Helen Wagner

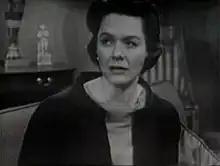
Wagner as Nancy Hughes McClosky (1956)

Born in Lubbock, Texas, she is best known for her role as Nancy Hughes McClosky on the soap opera "As the World Turns". After appearing in the soap opera for some 50 years, at the time of her death she was the longest serving actor on an American soap opera. She played the role of Trudy Bauer during the initial TV years of "Guiding Light" in the early 1950s. She appeared on the early soap "Valiant Lady", as well as on primetime programs including "The World of Mr. Sweeney", "Mister Peepers", "Inner Sanctum", and the "Philco-Goodyear Playhouse".